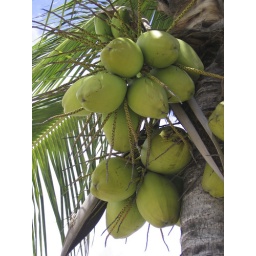
Bunches of green coconuts hang from tree in Mexico